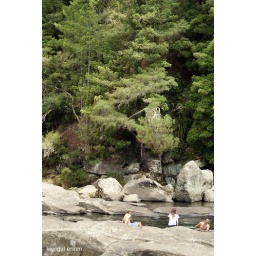
swimmer's enjpying the warm water in the rock pools